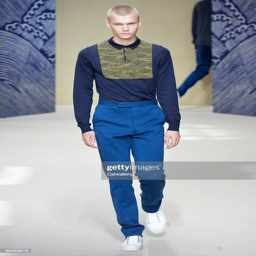
a model walks the runway at the show spring summer fashion show during london menswear fashion week .